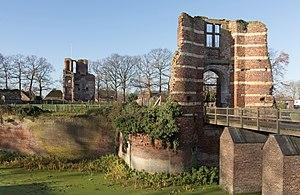
Le château de Batenburg se trouve au village de Batenburg, dans la province de Gelderland, Pays-Bas. Le château est situé à la limite nord du village. Il a été construit sur une motte et est entouré d'une douve. Le château a été détruit par les Français en 1794.